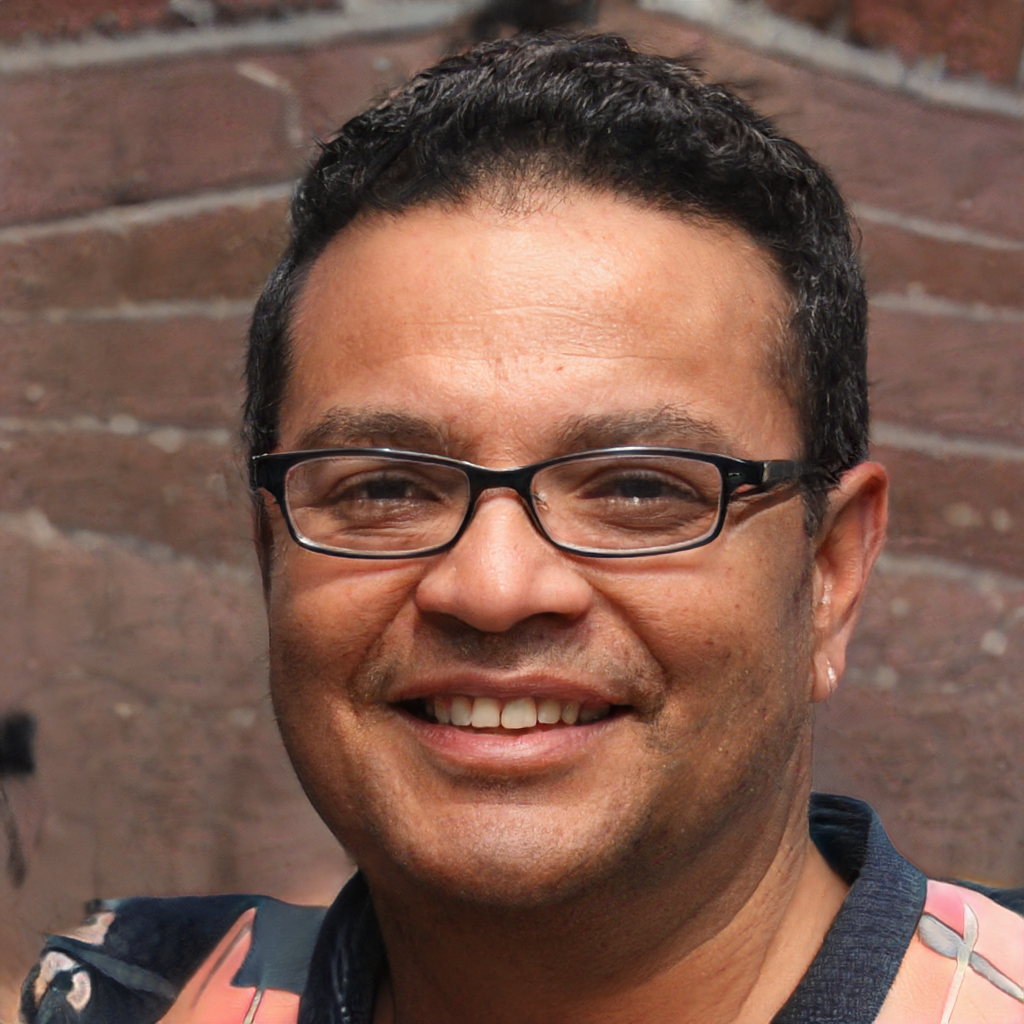
Label: No Watermark